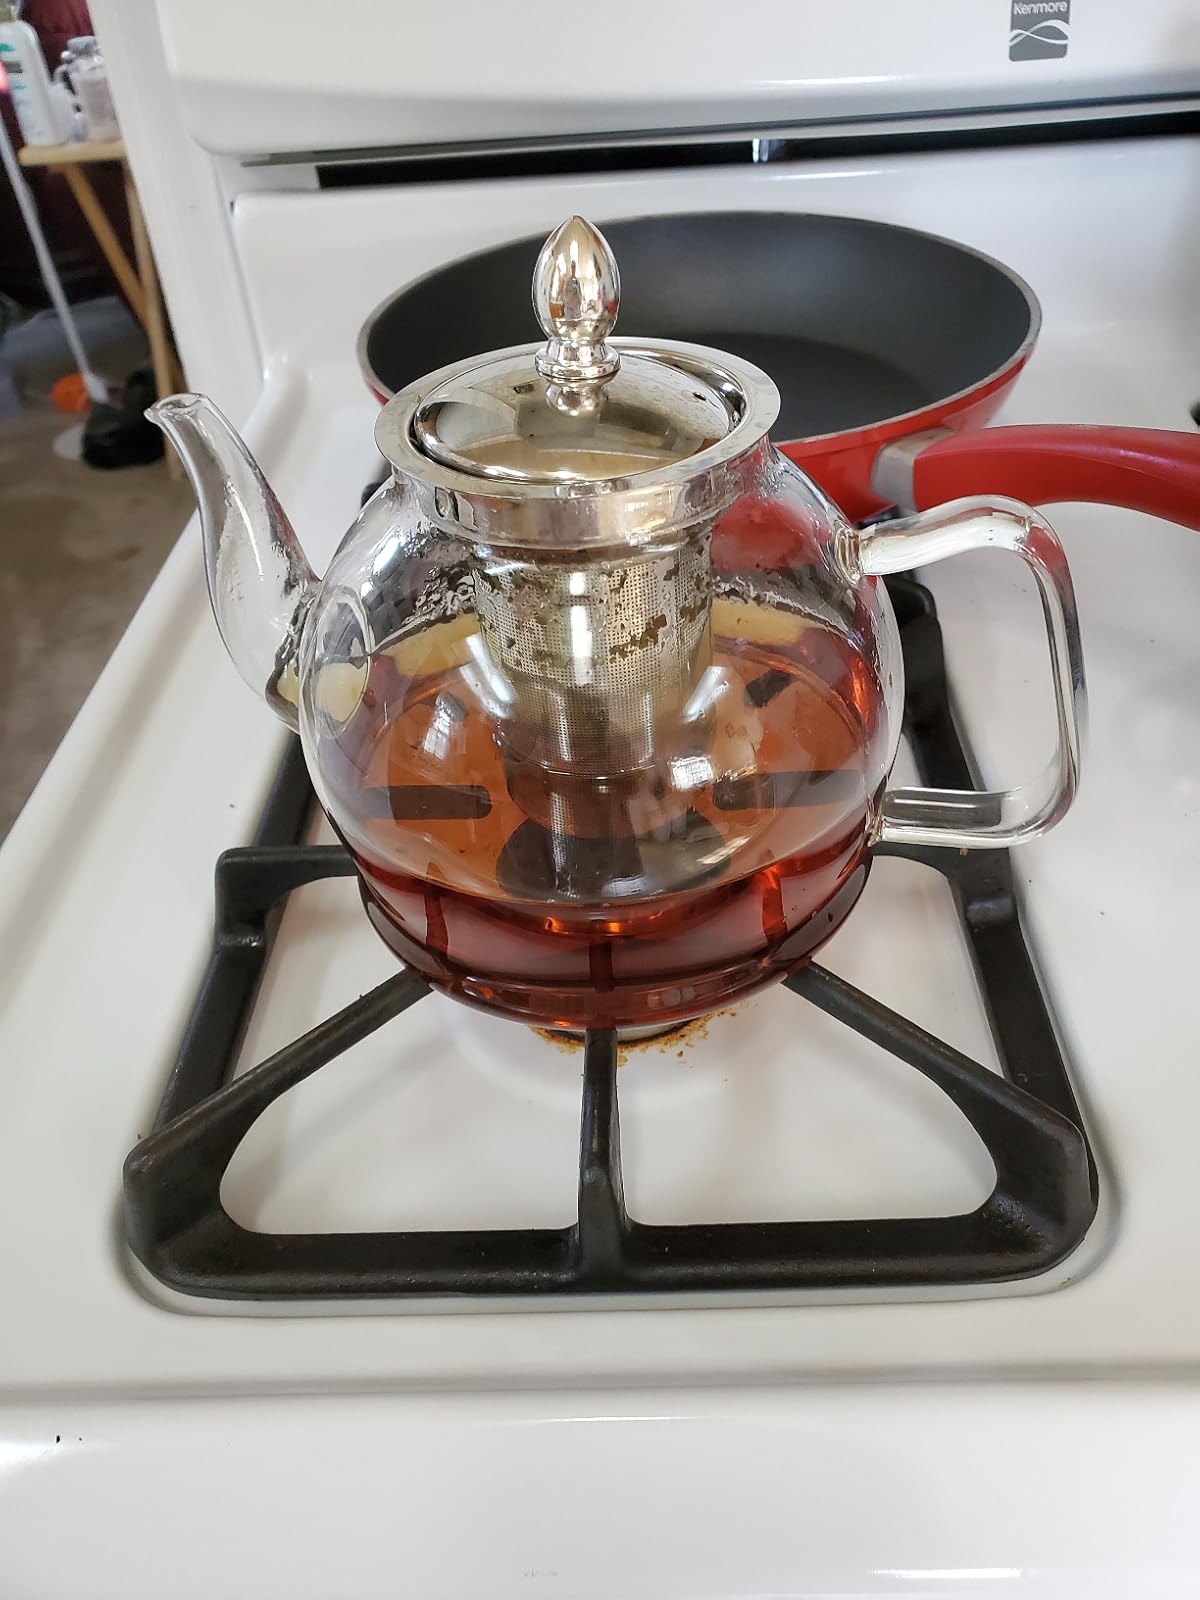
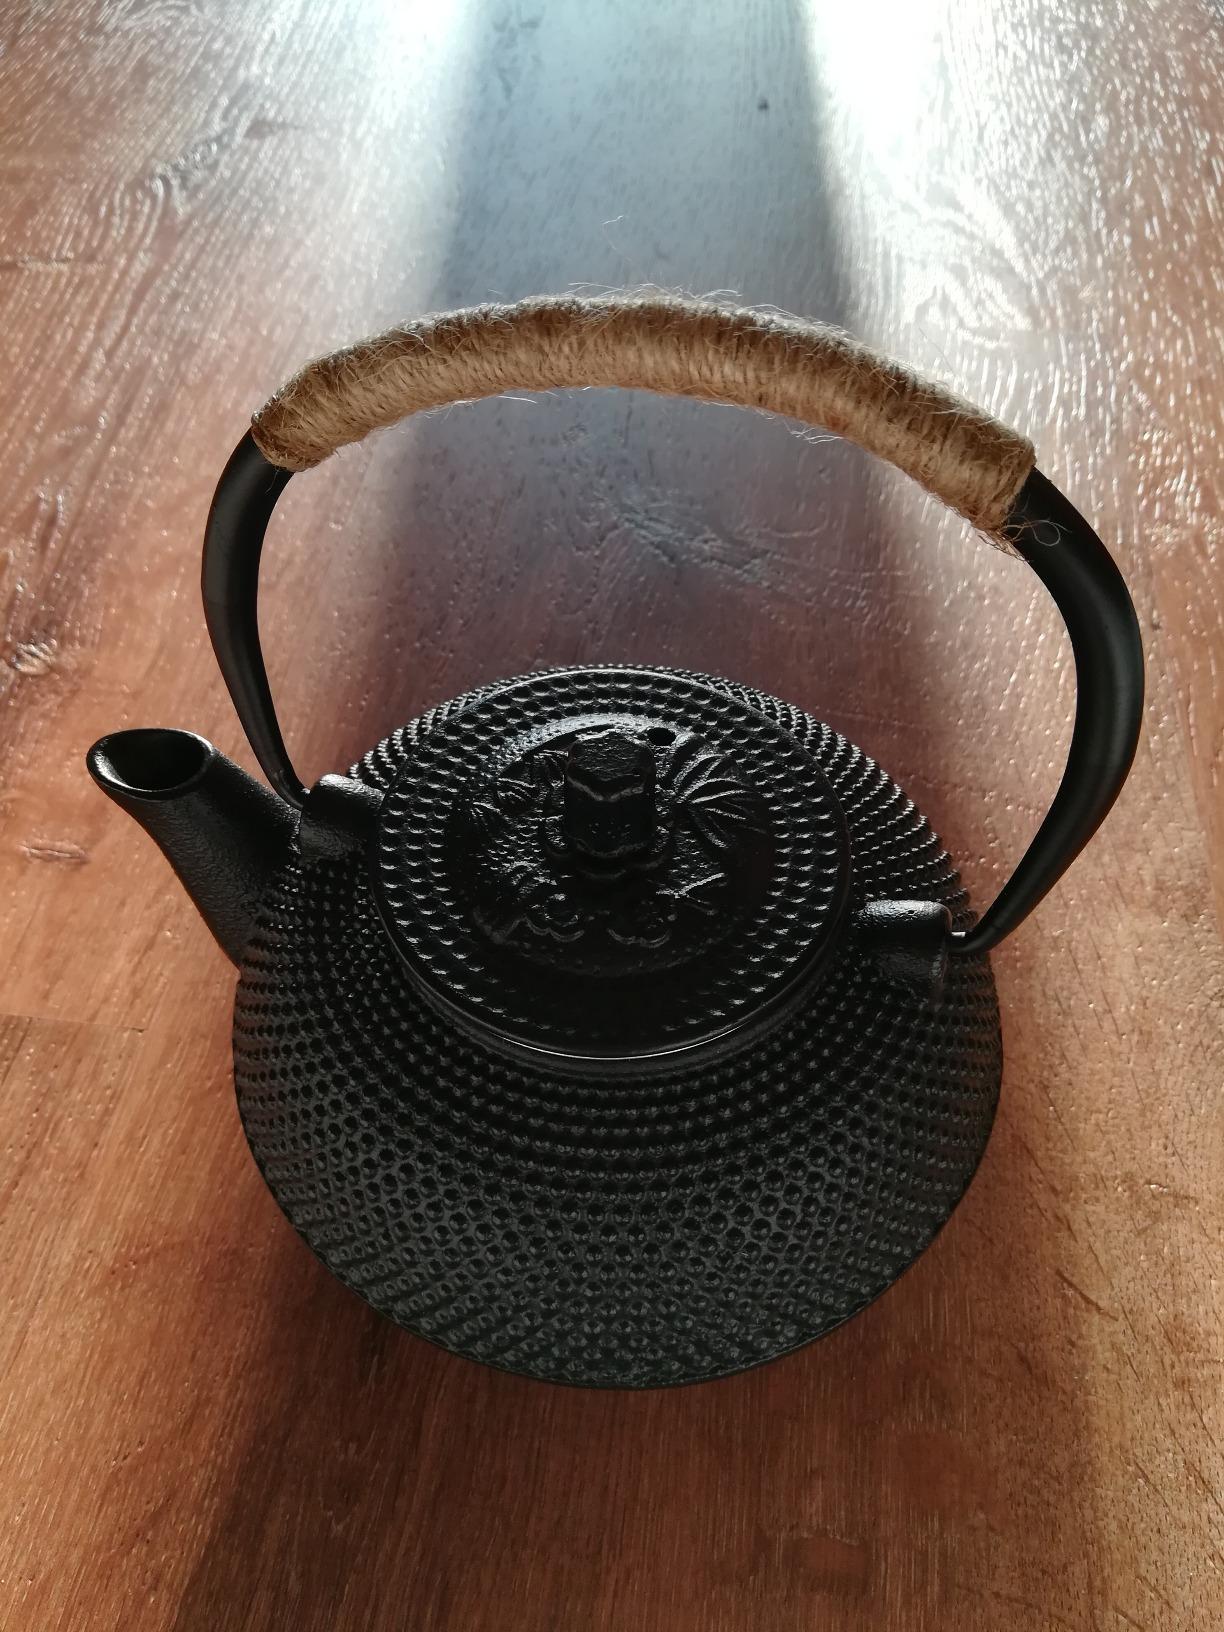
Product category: items_kettle
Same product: no